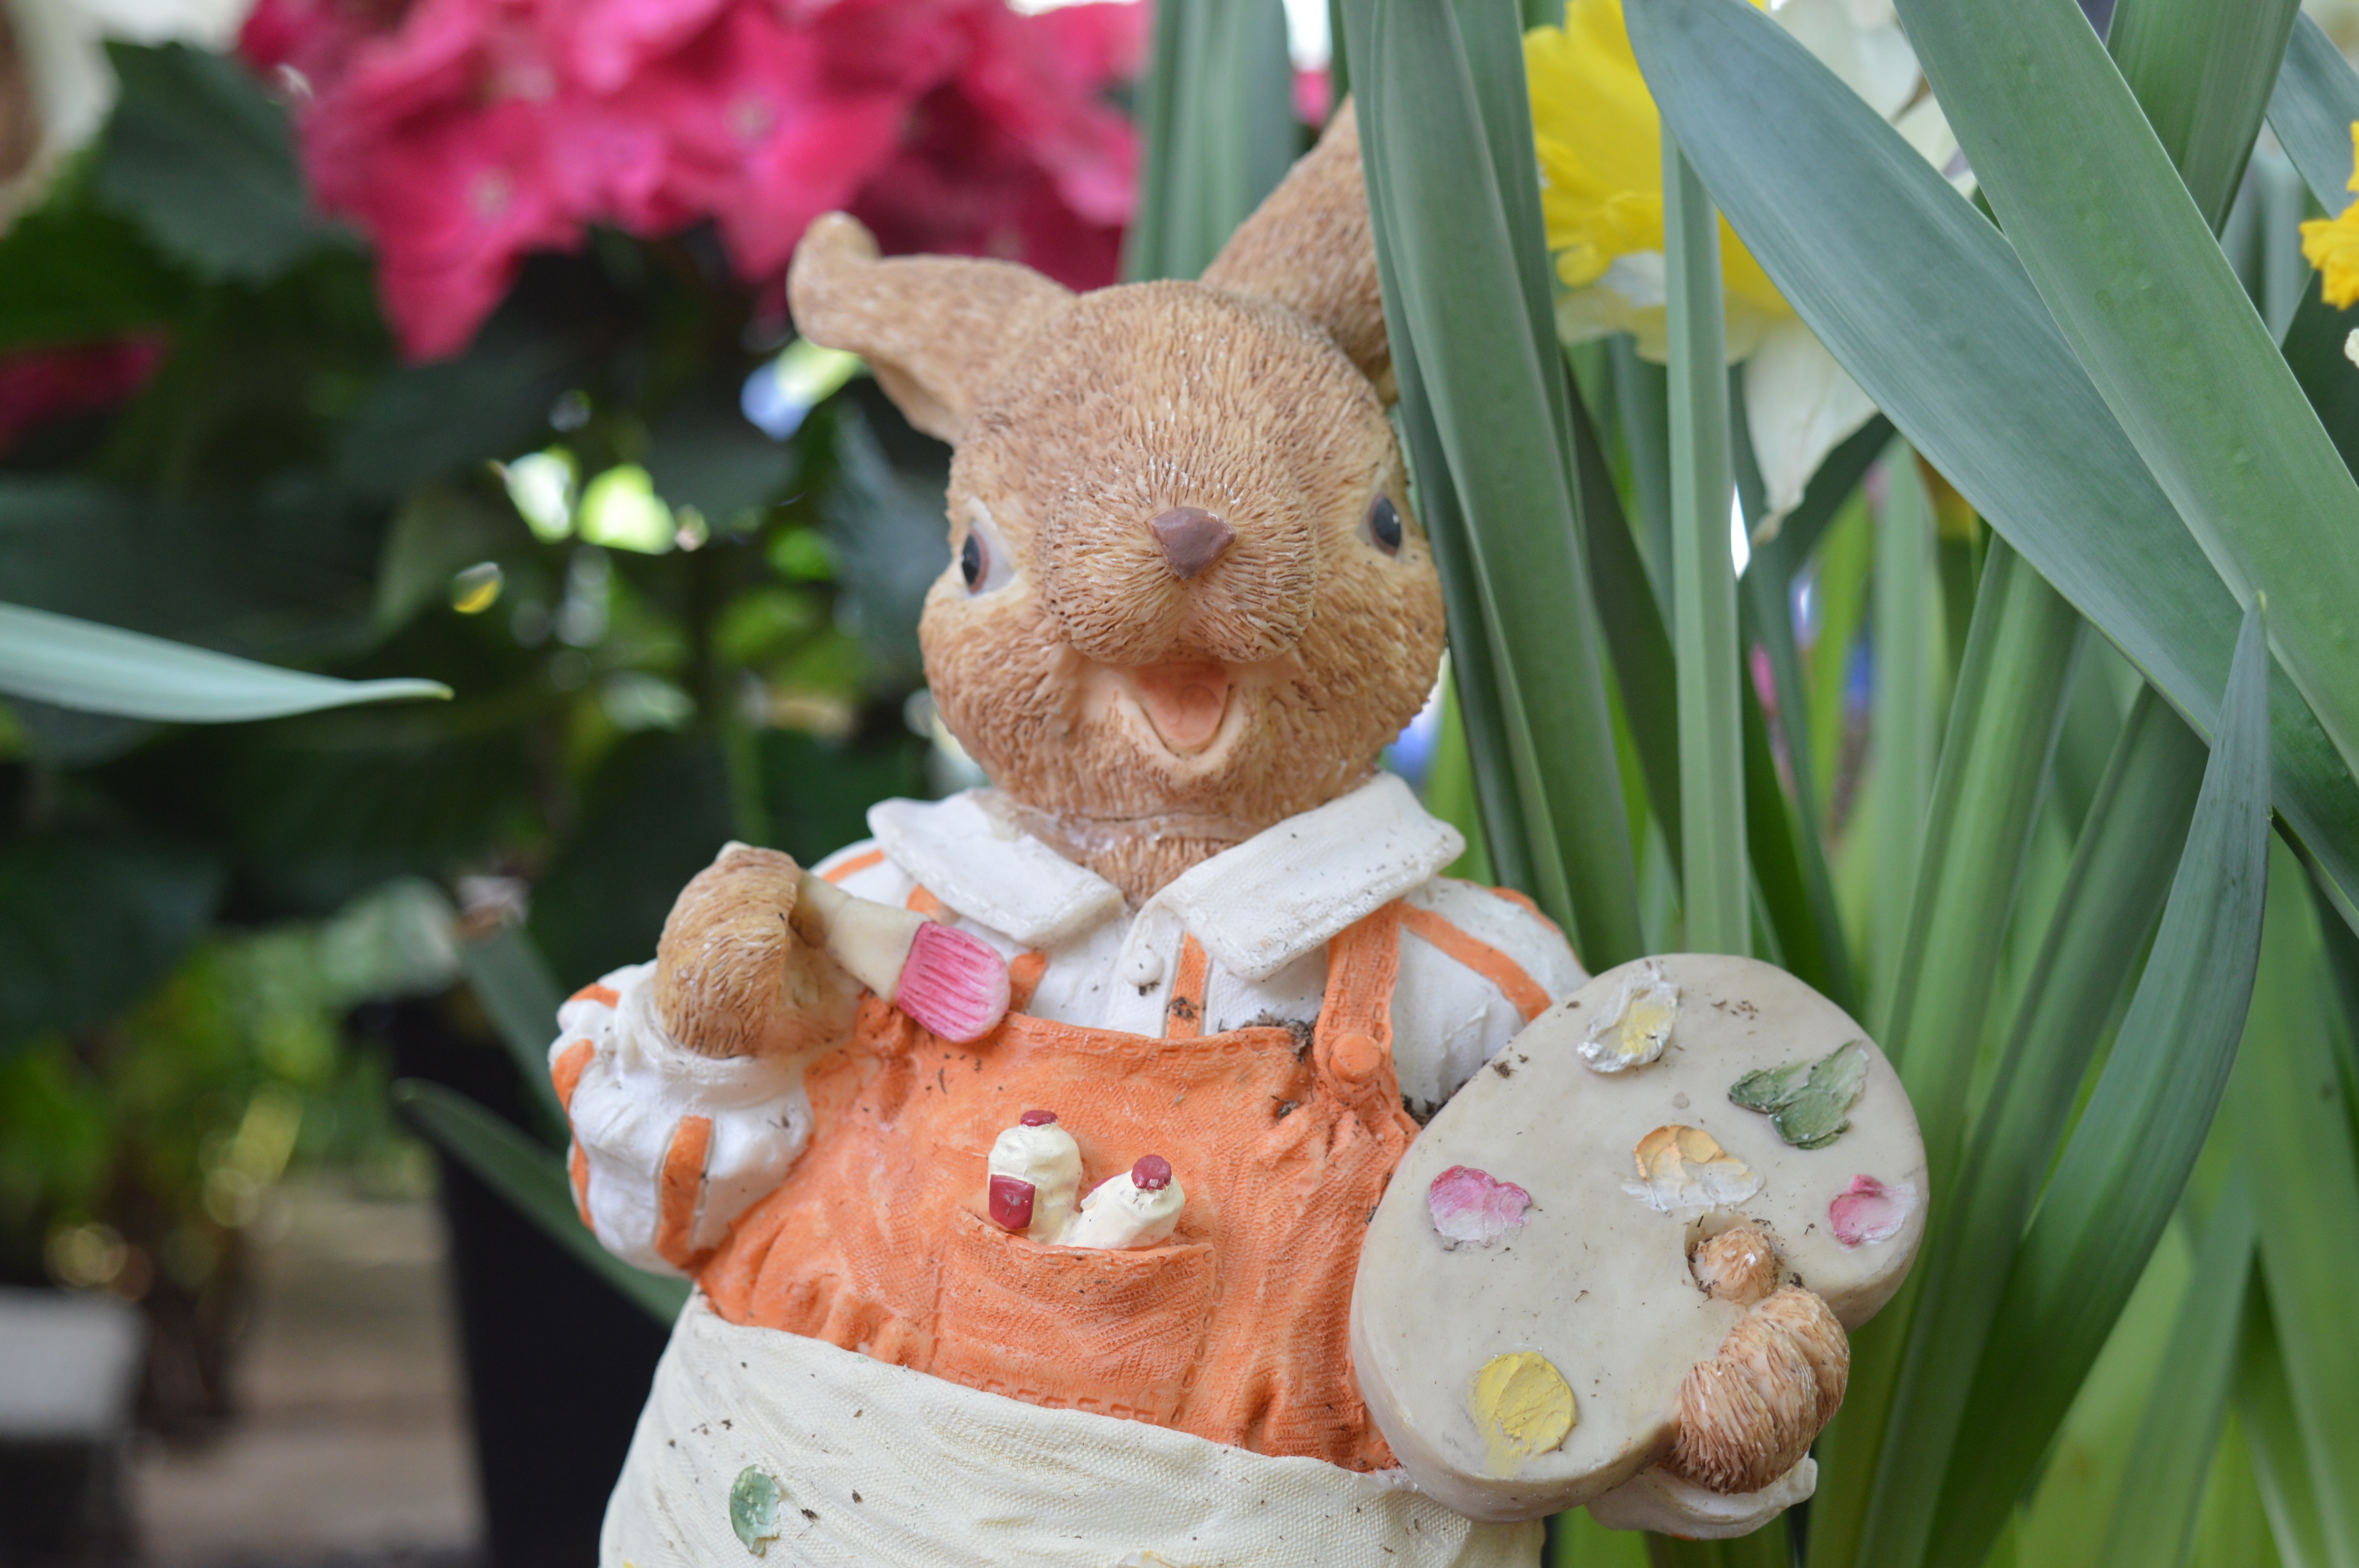
flower, animal, cute, spring, holiday, toy, rabbit, hare, painter, seasonal, easter, bunny, stuffed toy